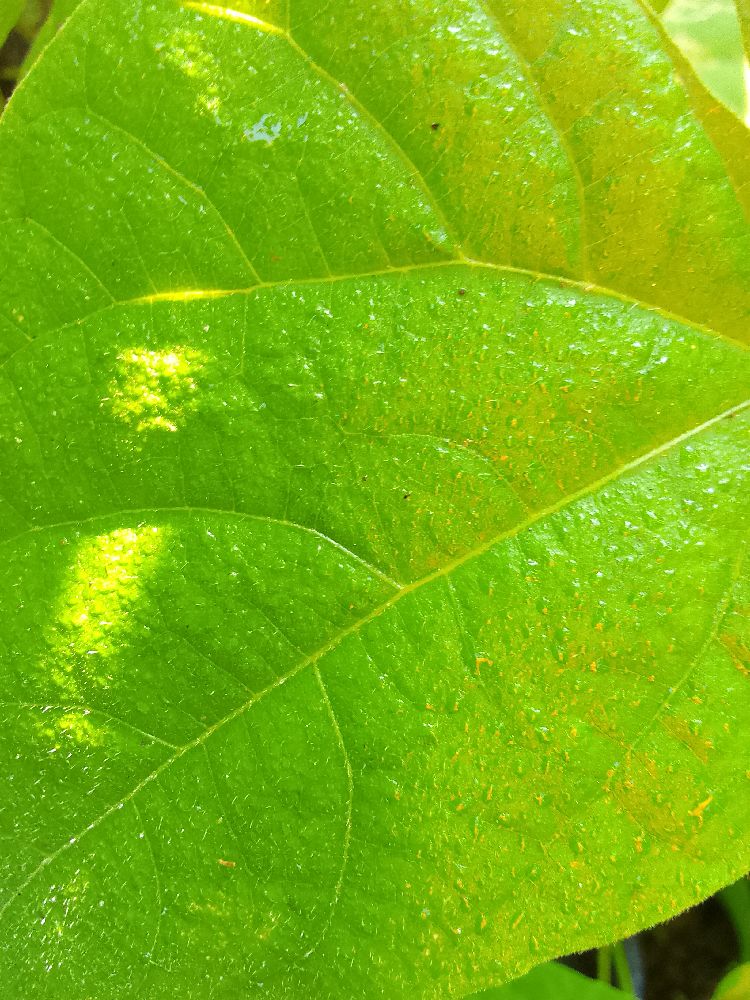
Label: healthy